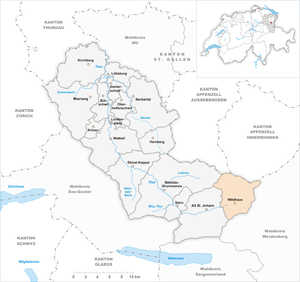
Wildhaus est une localité et une ancienne commune suisse du canton de Saint-Gall, située dans la commune de Wildhaus-Alt Sankt Johann.